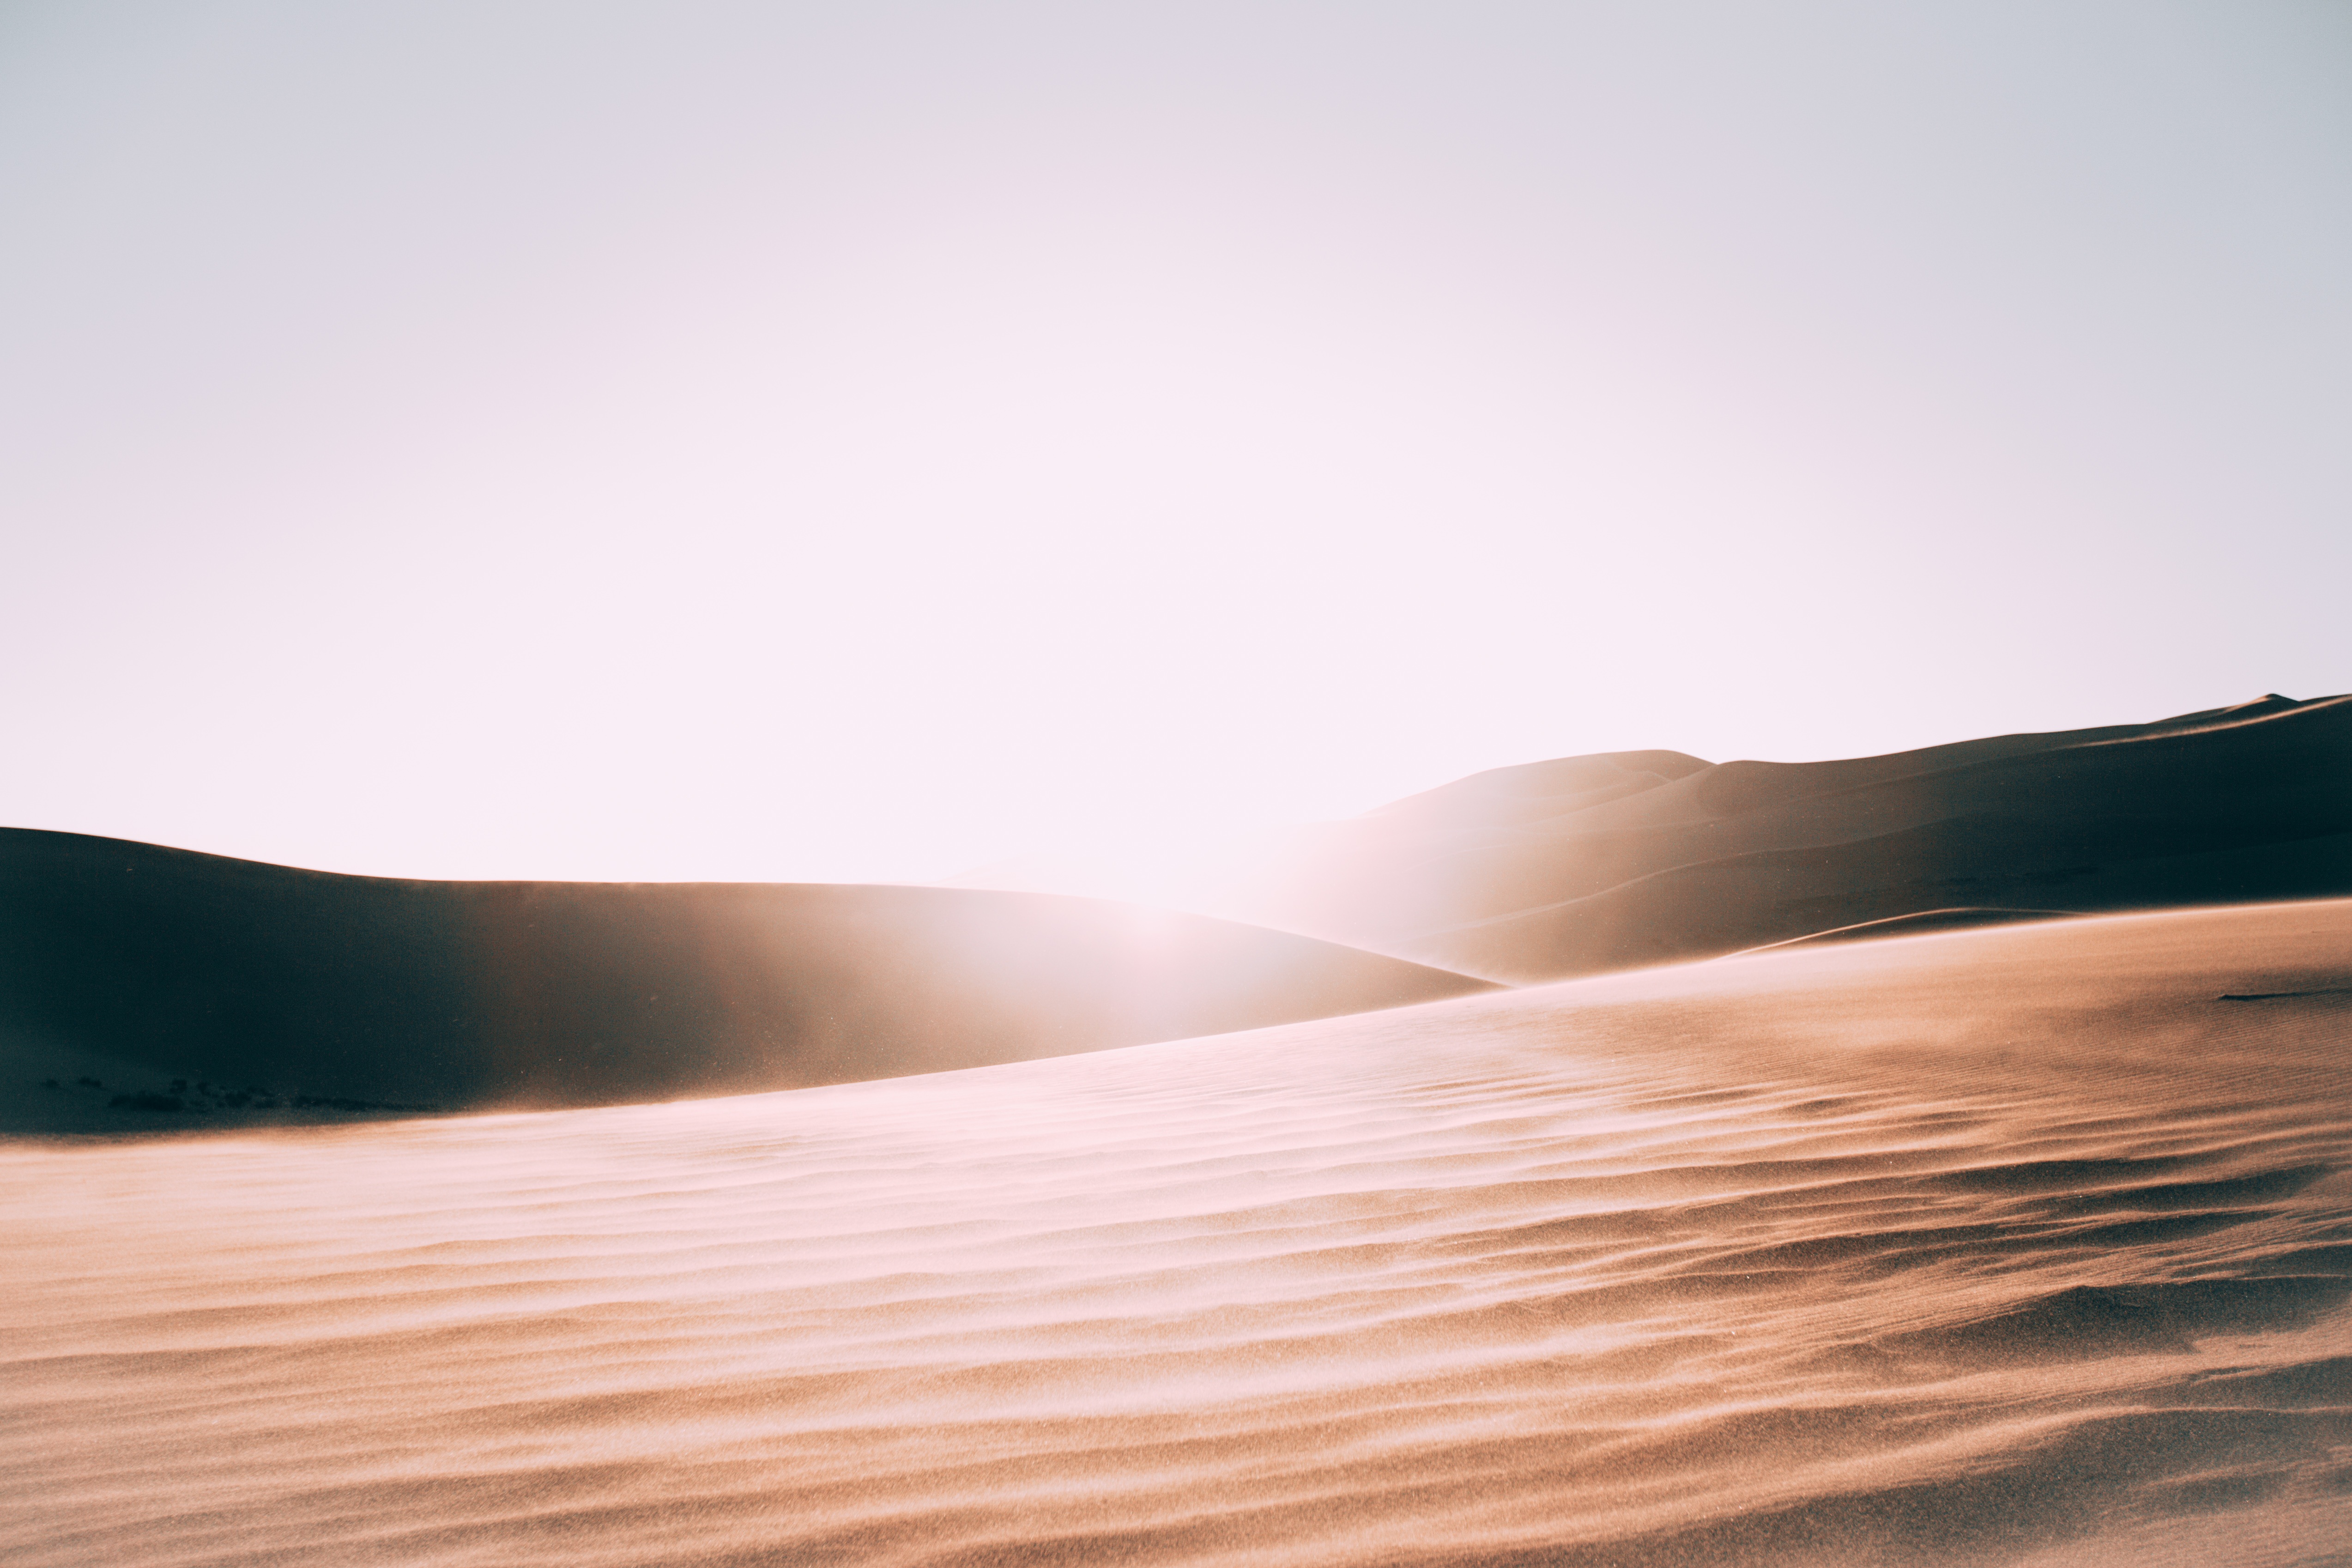
beach, landscape, sea, coast, sand, ocean, horizon, sky, sunrise, sunset, sunlight, desert, dune, wave, wind, dawn, barren, bright, habitat, landform, erg, sand dunes, sun glare, natural environment, aeolian landform, atmosphere of earth, wind wave